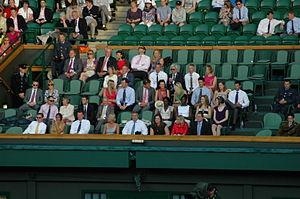
Le tournoi de Wimbledon ou The Championships, souvent abrégé par métonymie en Wimbledon, est un tournoi de tennis se déroulant annuellement dans le quartier éponyme de Londres. Joué depuis le 3 juillet 1877, il est le plus ancien tournoi de tennis au monde. Il est depuis ses débuts organisé par l'All England Lawn Tennis and Croquet Club, un club sportif anglais. D'abord uniquement ouvert aux hommes, il s'ouvre aux femmes en 1884. À partir de 1968 et comme tous les autres tournois, il s'ouvre aux professionnels. Aux côtés du simple messieurs et du simple dames se déroulent aussi des compétitions de double messieurs, double dames et double mixte. Le tournoi fait partie de la catégorie des Grands Chelems au nombre de quatre : l'Open d'Australie, les Internationaux de France de tennis, Wimbledon et l'US Open de tennis. Ce sont les tournois de tennis les plus importants et Wimbledon est souvent considéré comme le plus prestigieux d'entre eux par ceux qui se fondent sur l'histoire.